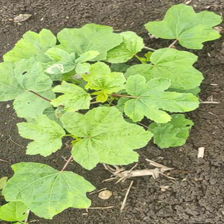
Weed species: Little_Mallow(Malva parviflora)